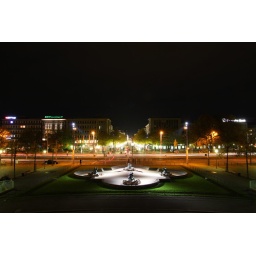
view of the fountain from the water tower in mannheim